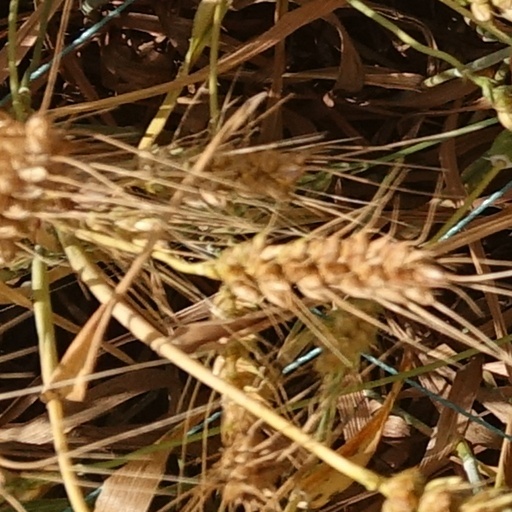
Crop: wheat